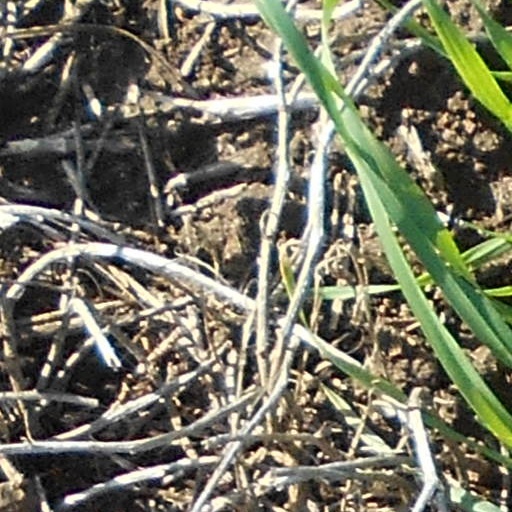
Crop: wheat